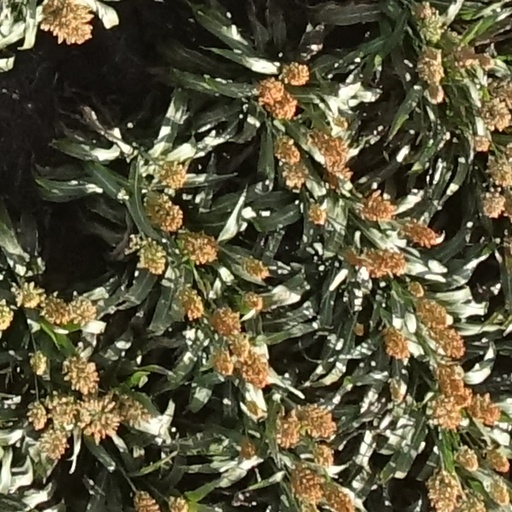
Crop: sorghum